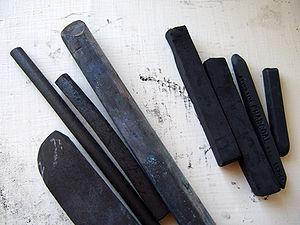
Le charbon de bois est un combustible obtenu en carbonisant du bois en atmosphère contrôlée par pyrolyse.